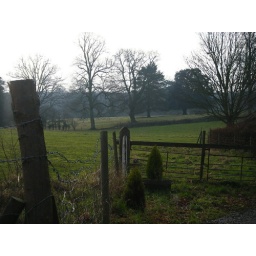
Waiting for the bus to Beccles. Lovely little field in one of the back roads